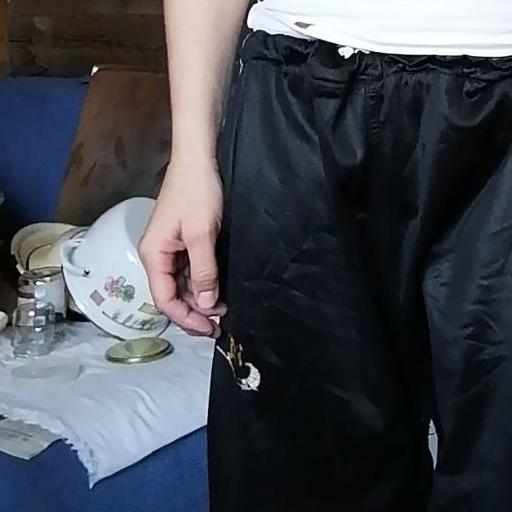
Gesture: no_gesture